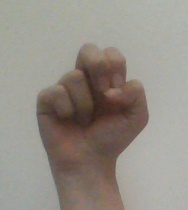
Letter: gaaf